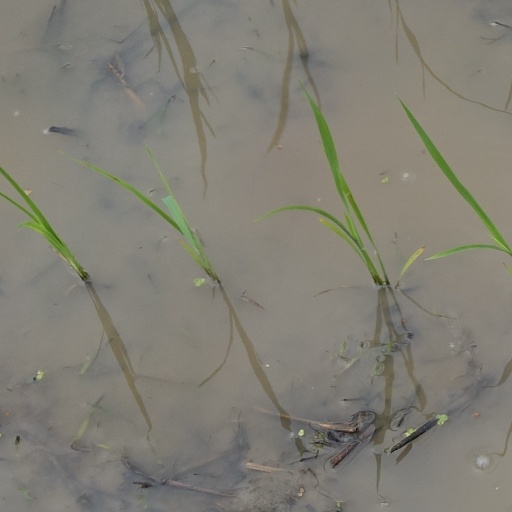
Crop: rice